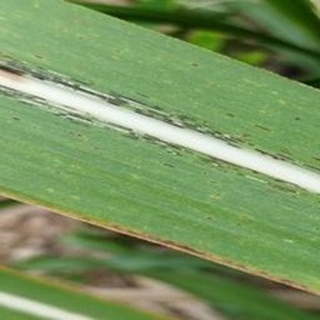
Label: sugarcane_rust